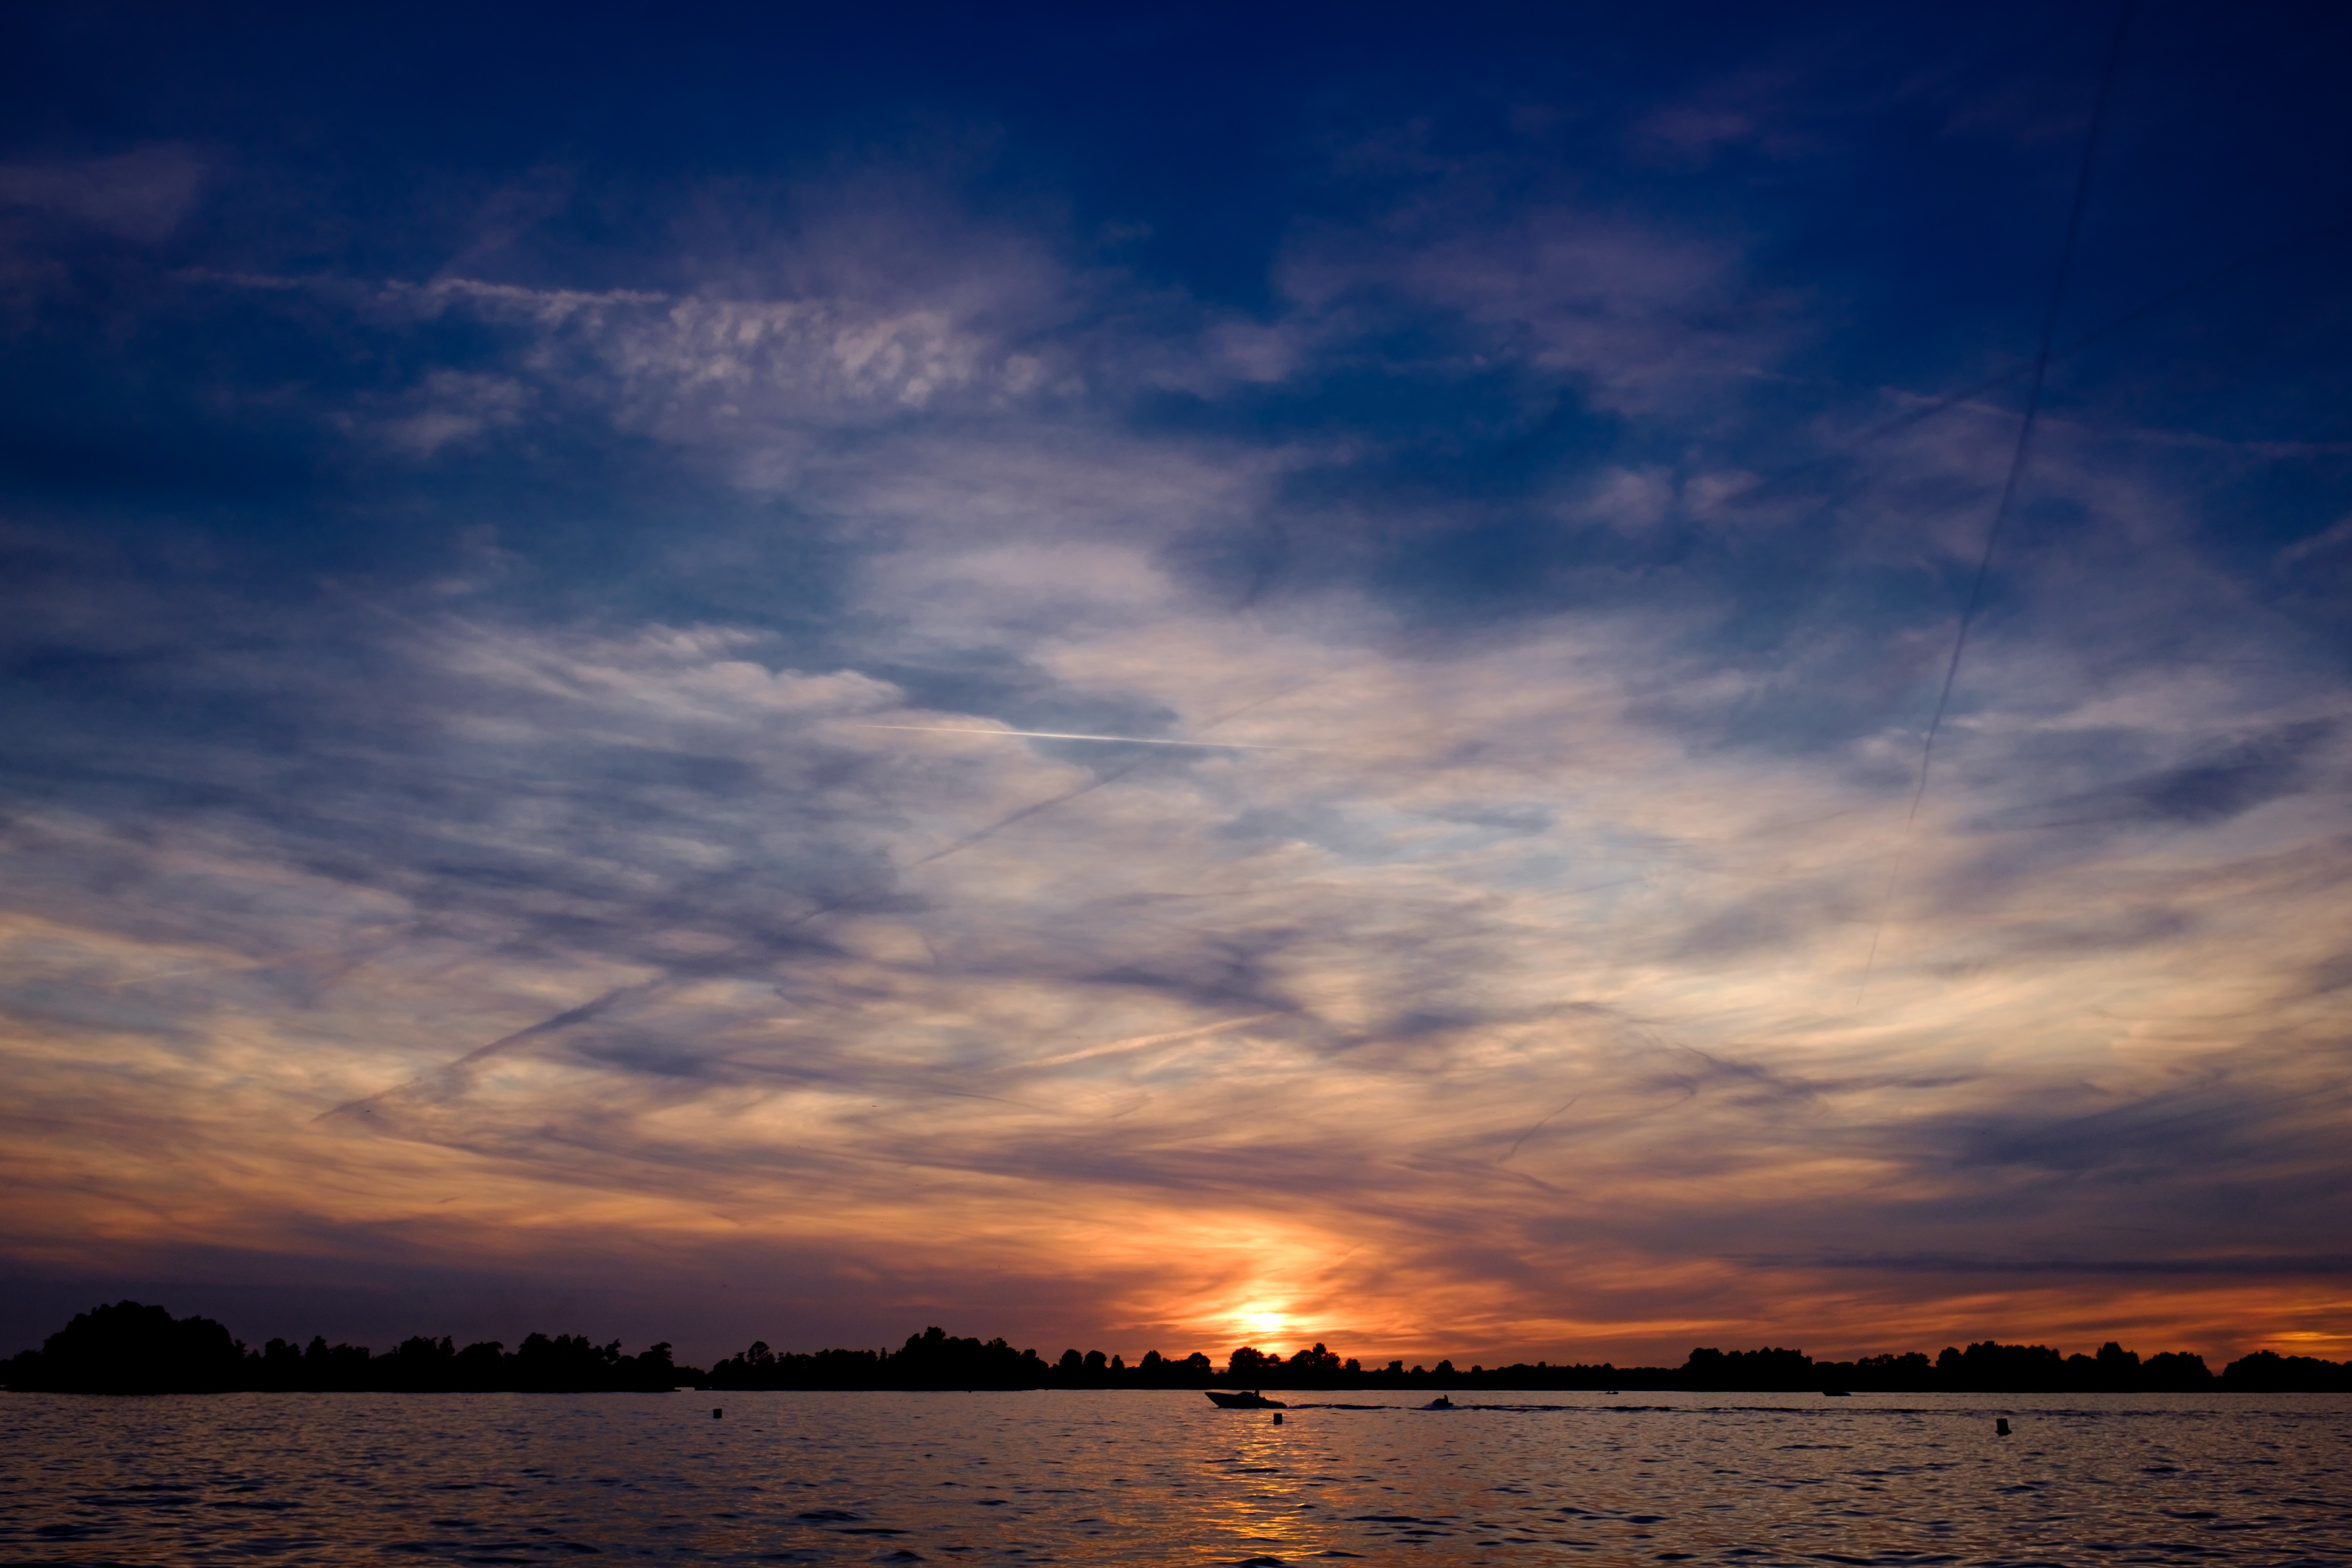
beach, landscape, sea, coast, water, nature, forest, outdoor, ocean, horizon, silhouette, cloud, sky, sun, sunrise, sunset, sunlight, morning, lake, dawn, summer, dusk, evening, reflection, tranquil, scenic, colorful, yellow, body of water, scene, afterglow, beautiful landscape, meteorological phenomenon, sunset background